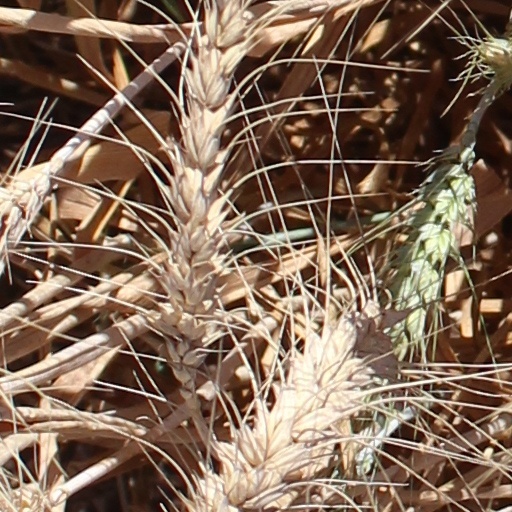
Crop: wheat